Militarization of police

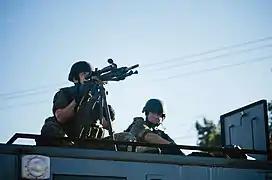
A police sniper with a sniper system provides overwatch at the Ferguson protest regarding the shooting of Michael Brown.

George Fletcher Chandler, a veteran of the Pancho Villa Expedition and the first Superintendent of the New York State Police, was an early advocate of law enforcement officers wearing their weapons exposed on the outside of their uniforms.